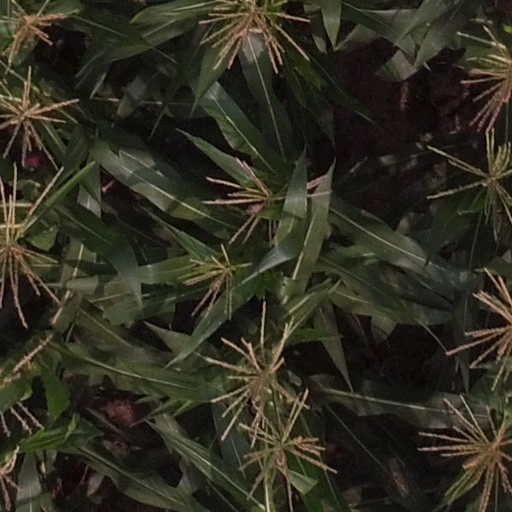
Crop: maize; corn